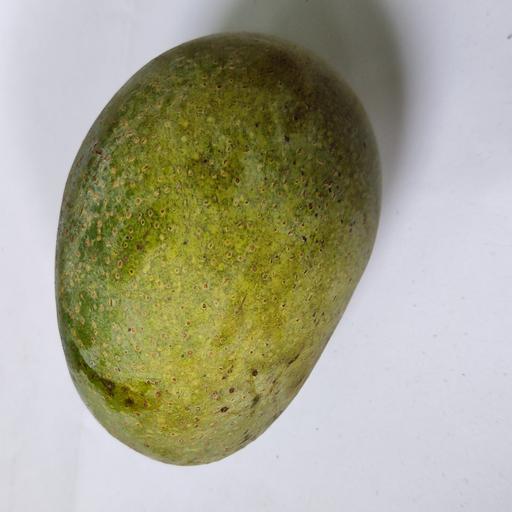
Crop type: Mango_Himsagar